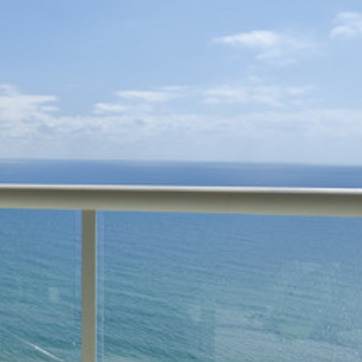
Material: water